United States Post Office (Little Valley, New York)

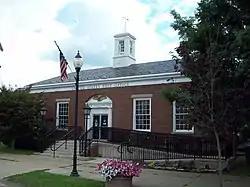
United States Post Office, August 2010

The United States Post Office is a historic post office building located at Little Valley in Cattaraugus County, New York. It was designed and built in 1941-1942 as a Works Progress Administration project, and is one of a number of post offices in New York State designed by the Office of the Supervising Architect of the Treasury Department, Louis A. Simon. It is a one-story symmetrically massed brick structure with a stone watertable in the Colonial Revival style. Its design is the same as that used in 13 other post offices across New York State.